Kyrenia

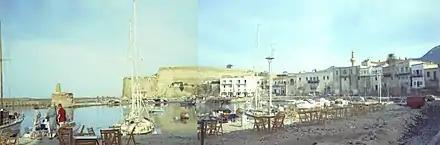
Kyrenia Harbour in 1967

According to the 1831 census, which counted only male inhabitants, Muslims made up 52% of the population. By 1881, three years into the British administration of the island, Muslims and Christians in the town were still almost equal in numbers; the census for 1881 records the town's population as 570 Muslims and 594 Christians. However, a significant Muslim emigration from the town to Anatolia took place between 1881 and 1931, reducing the Muslim population ratio to only 36% in 1901, 32.5% in 1911, 30% in 1921, and 24% in 1931. One explanation for this exodus may be the general anxiety that prevailed among the island's Muslim population during the Balkan and First World wars, when the Ottomans fought against Greece in the former and Britain in the latter. Proclamation of the island as a British colony in 1924 caused further Turkish Cypriot emigration to Anatolia, symptomatic of the weak bond the Cypriot Turkish population had with the town. The Turkish Cypriot population proportion continued to decrease until 1960 when it reached 20%.